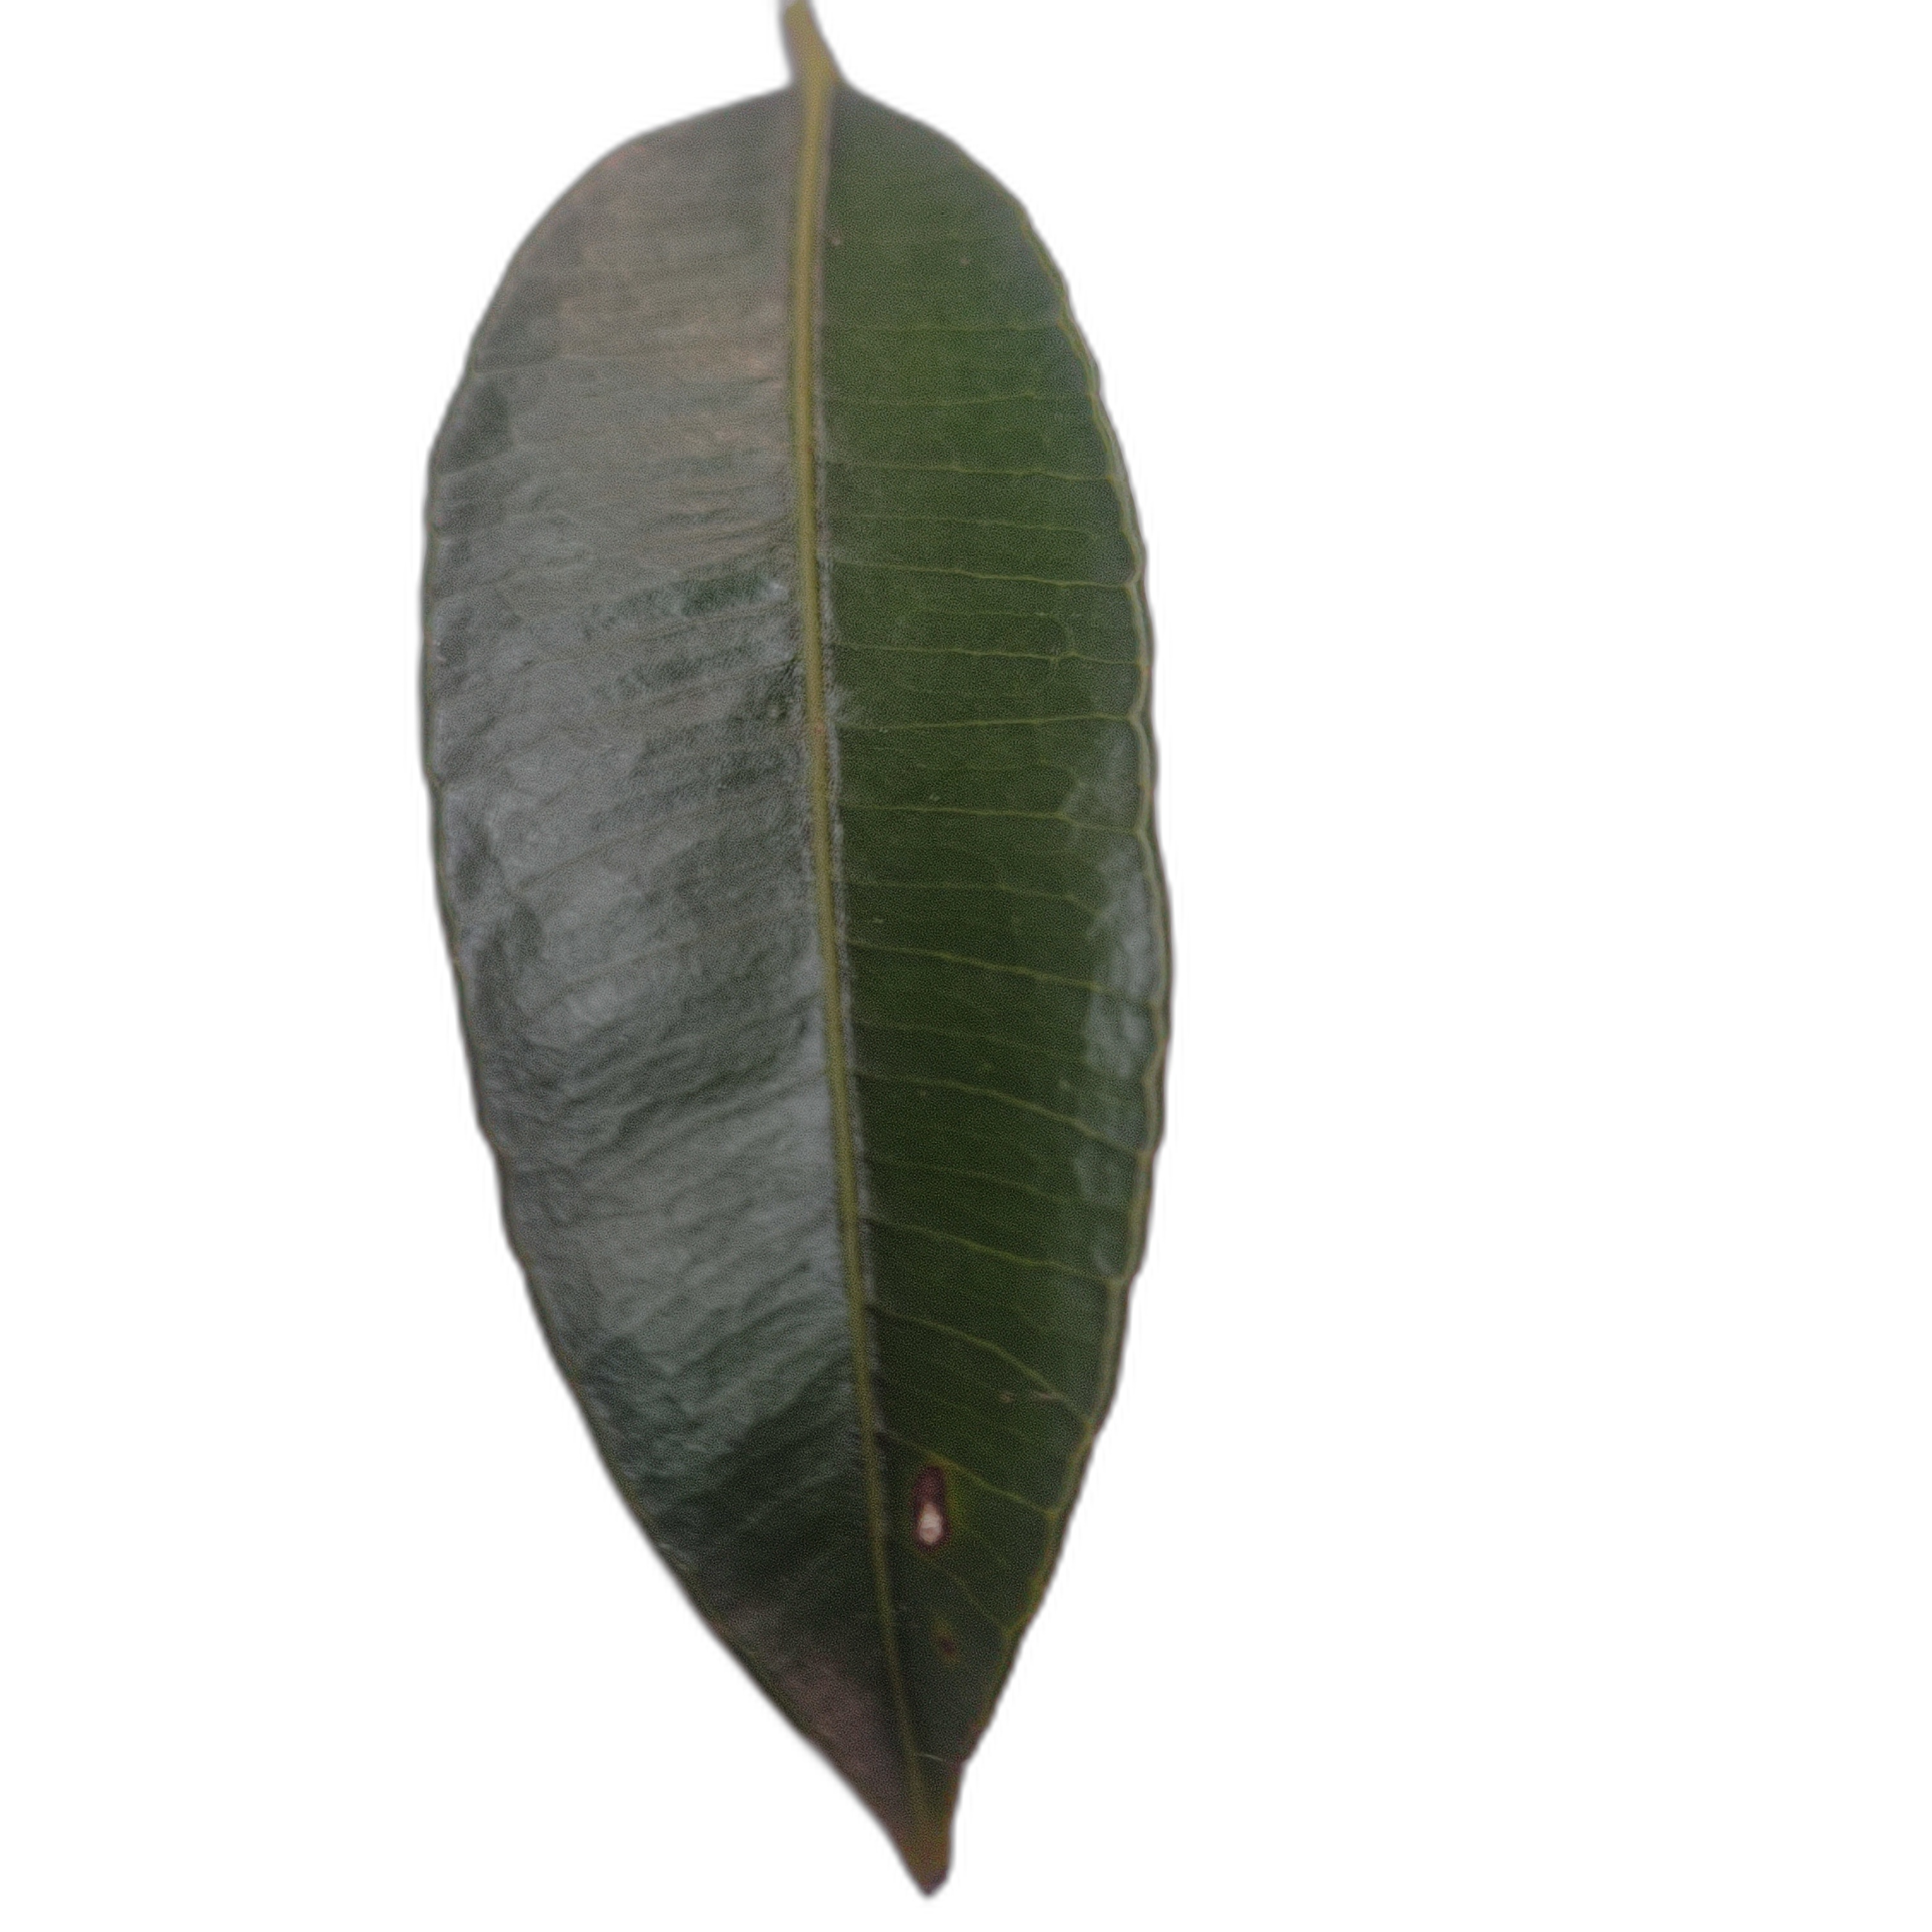
Label: healthy